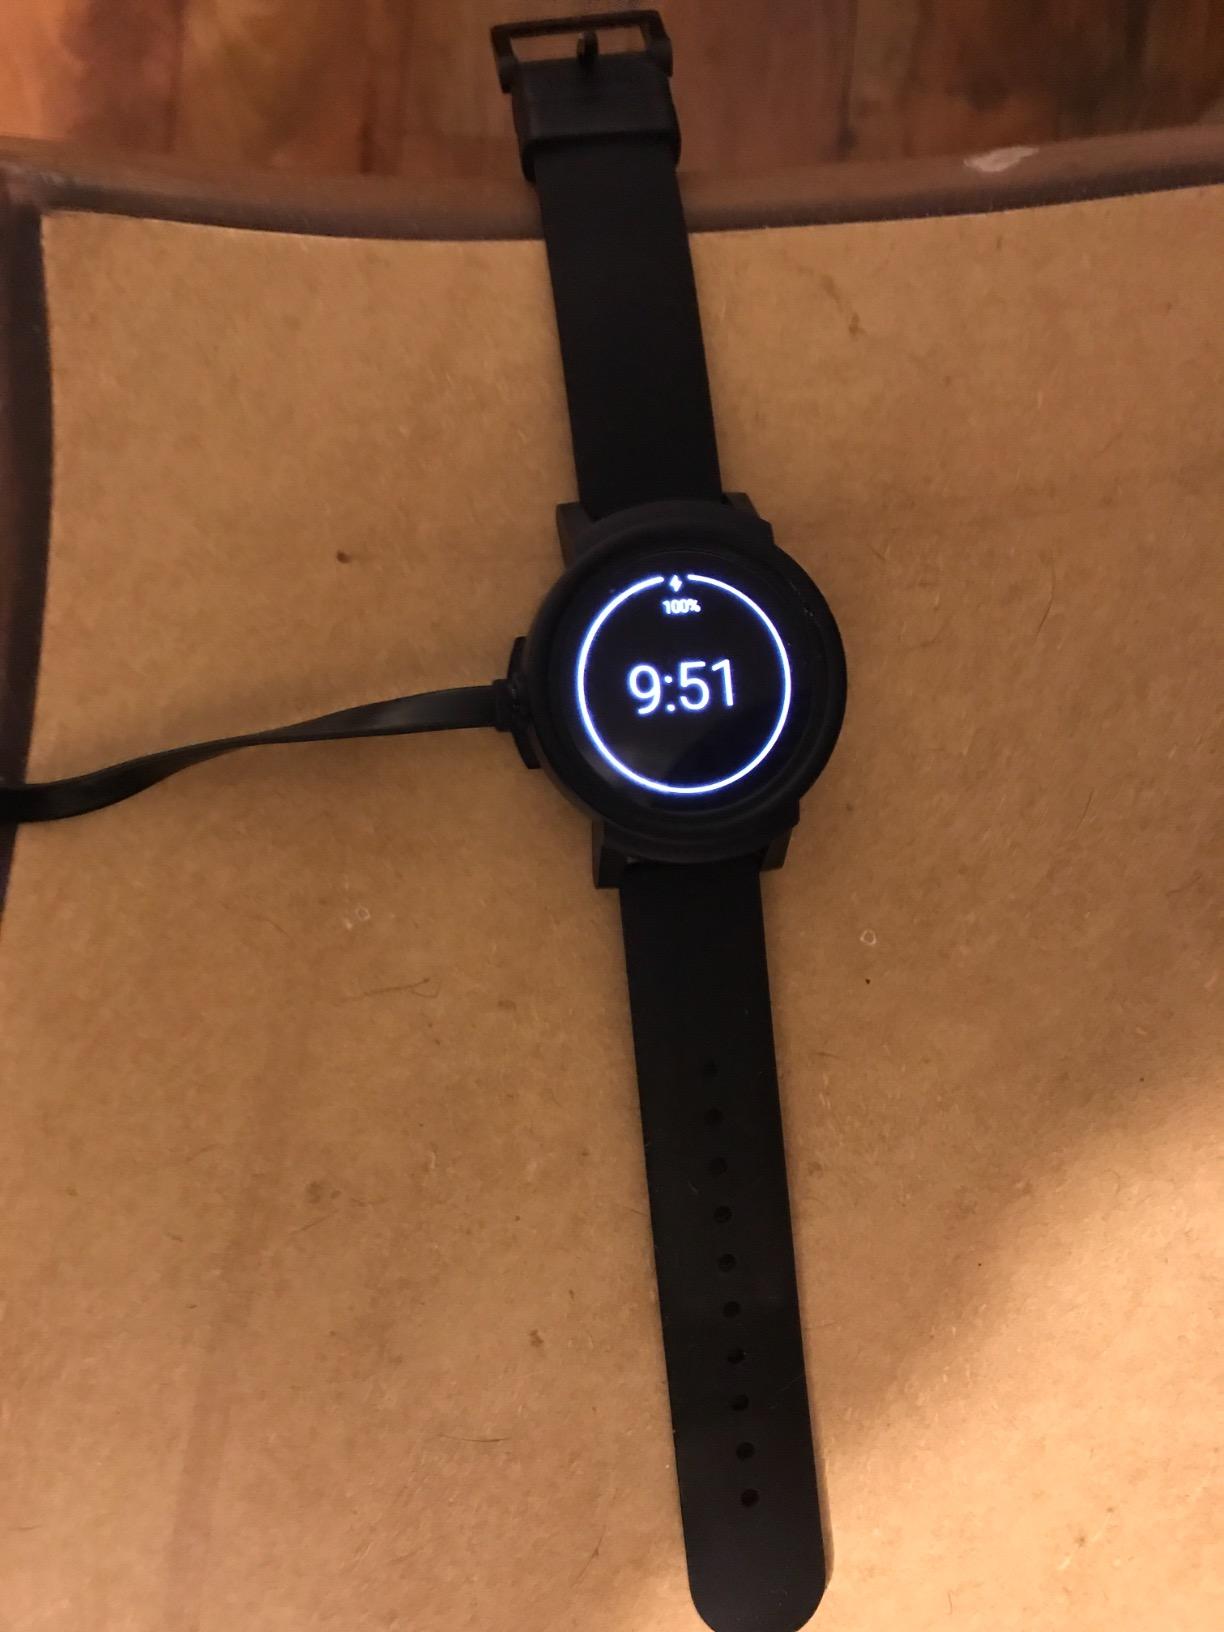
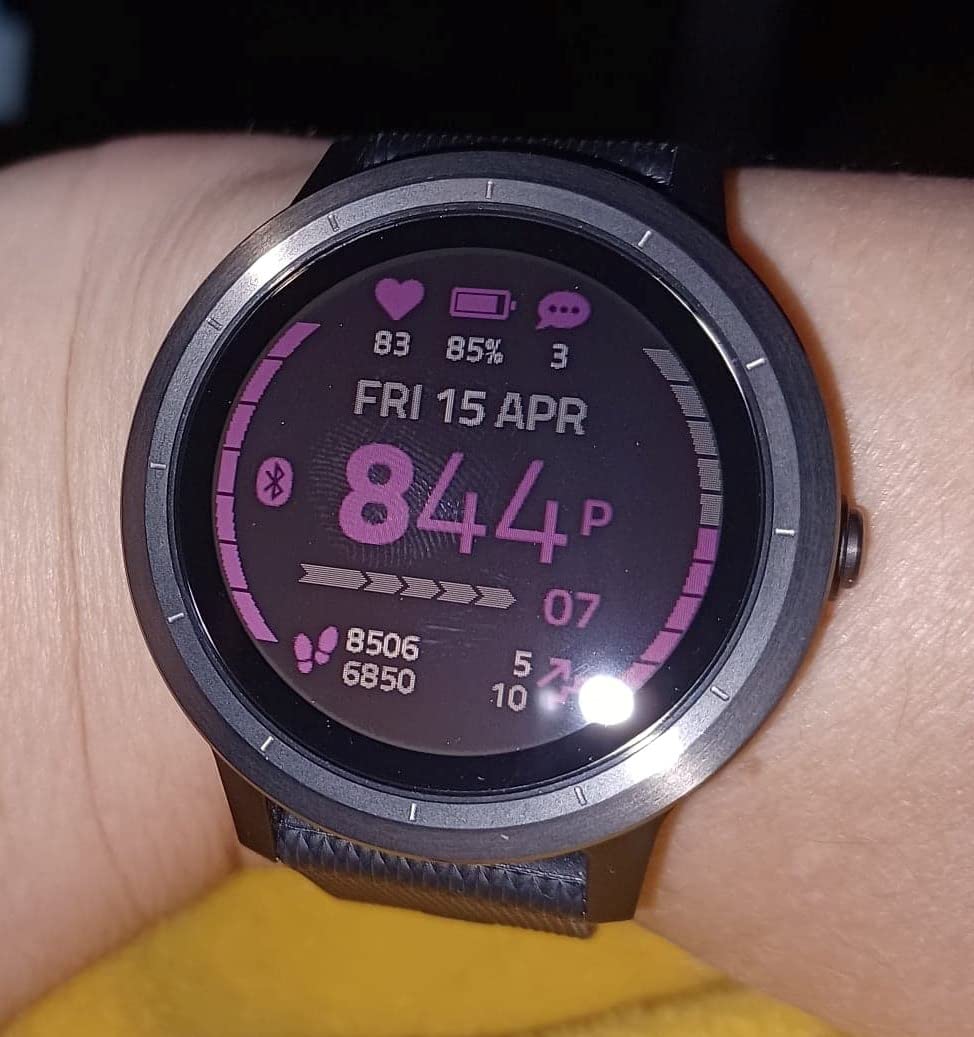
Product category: smartwatch
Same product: no